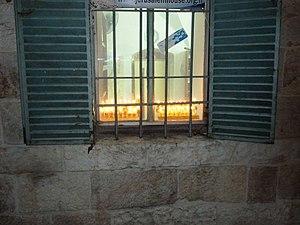
L’allumage du candélabre de Hanoucca est la prescription instaurée par les rabbins d’allumer des luminaires au cours des huit jours de la fête afin de publier le miracle de la victoire des Maccabées sur les Séleucides. Les détails pratiques de cet allumage qui constitue le seul rite de la fête jusqu’à l’ère moderne et en demeure à ce jour le principal, sont déjà connus du temps de la Mishna mais ils n’y sont pas consignés dans un traité spécifique et n’apparaissent qu’obliquement dans une discussion sur les dommages par incendie que ces lumières pourraient causer. L’essentiel des lois sur l’allumage est donc extrait du Talmud de Babylone, qui lie explicitement la prescription au miracle de la fiole d’huile.